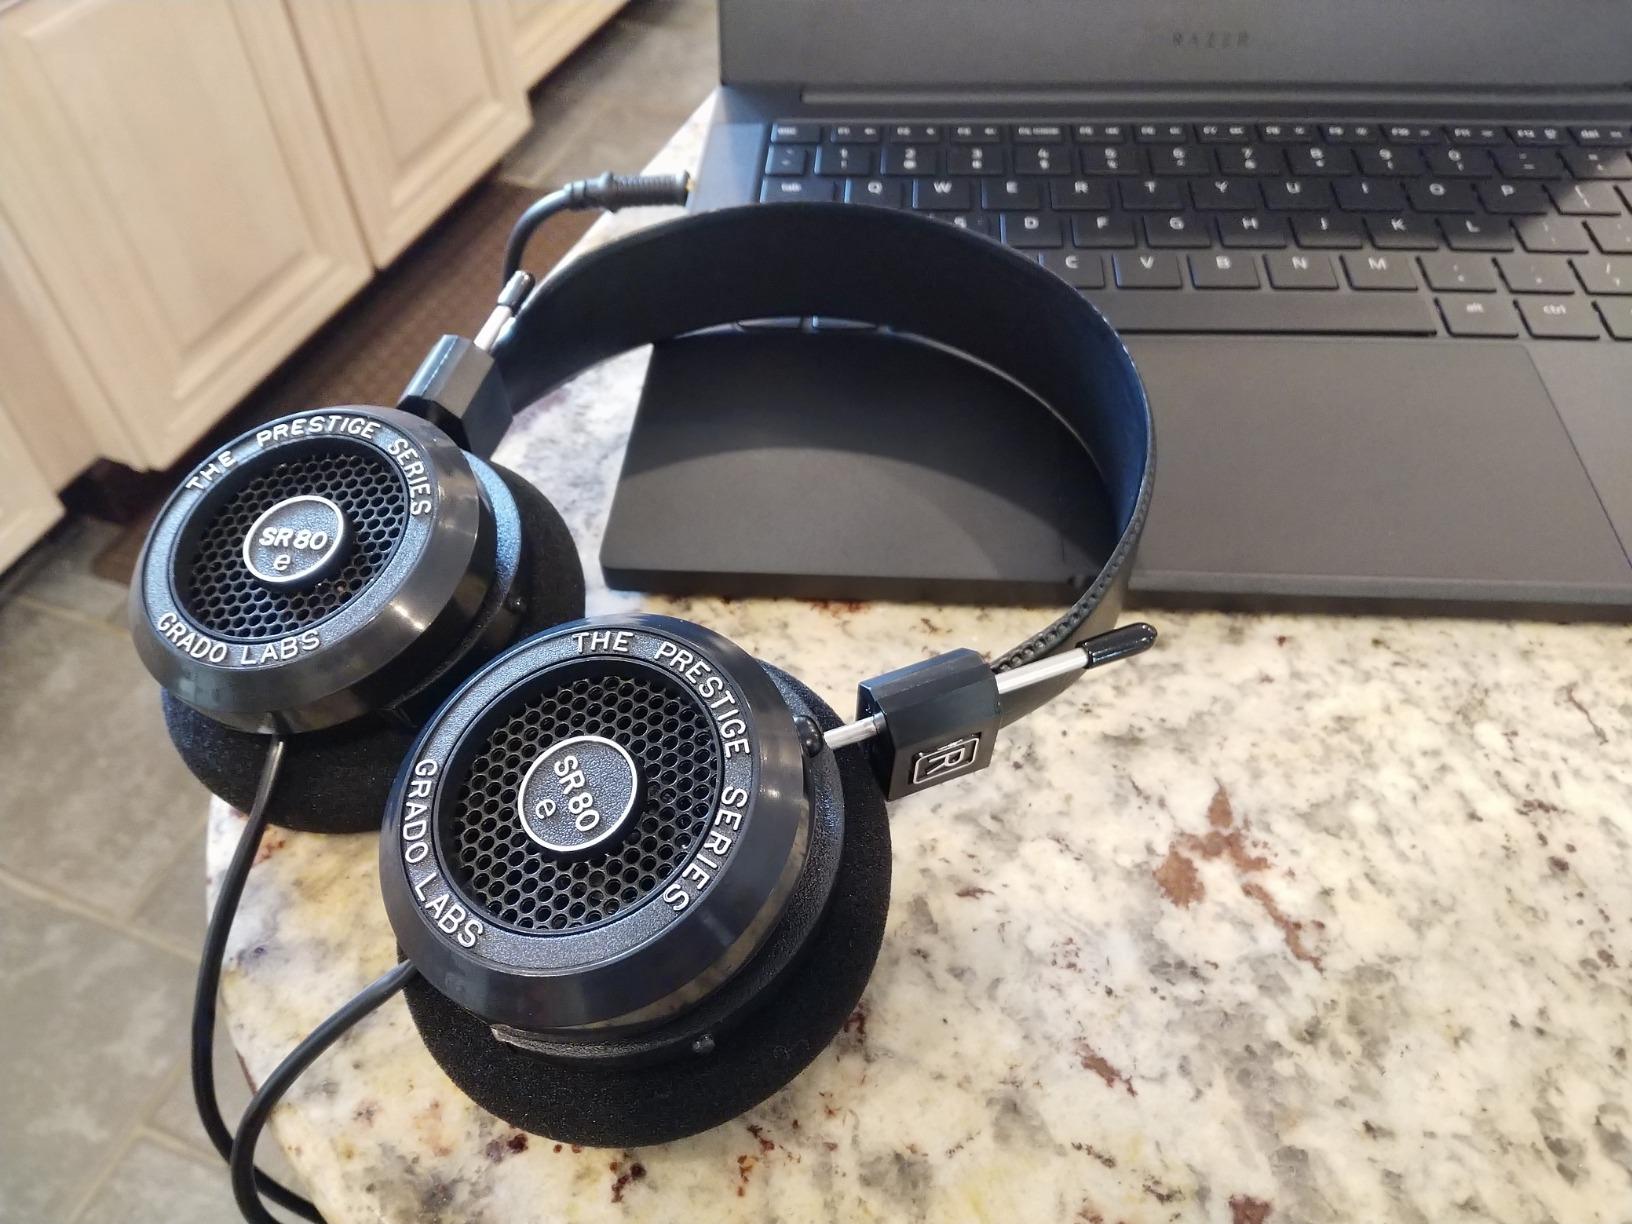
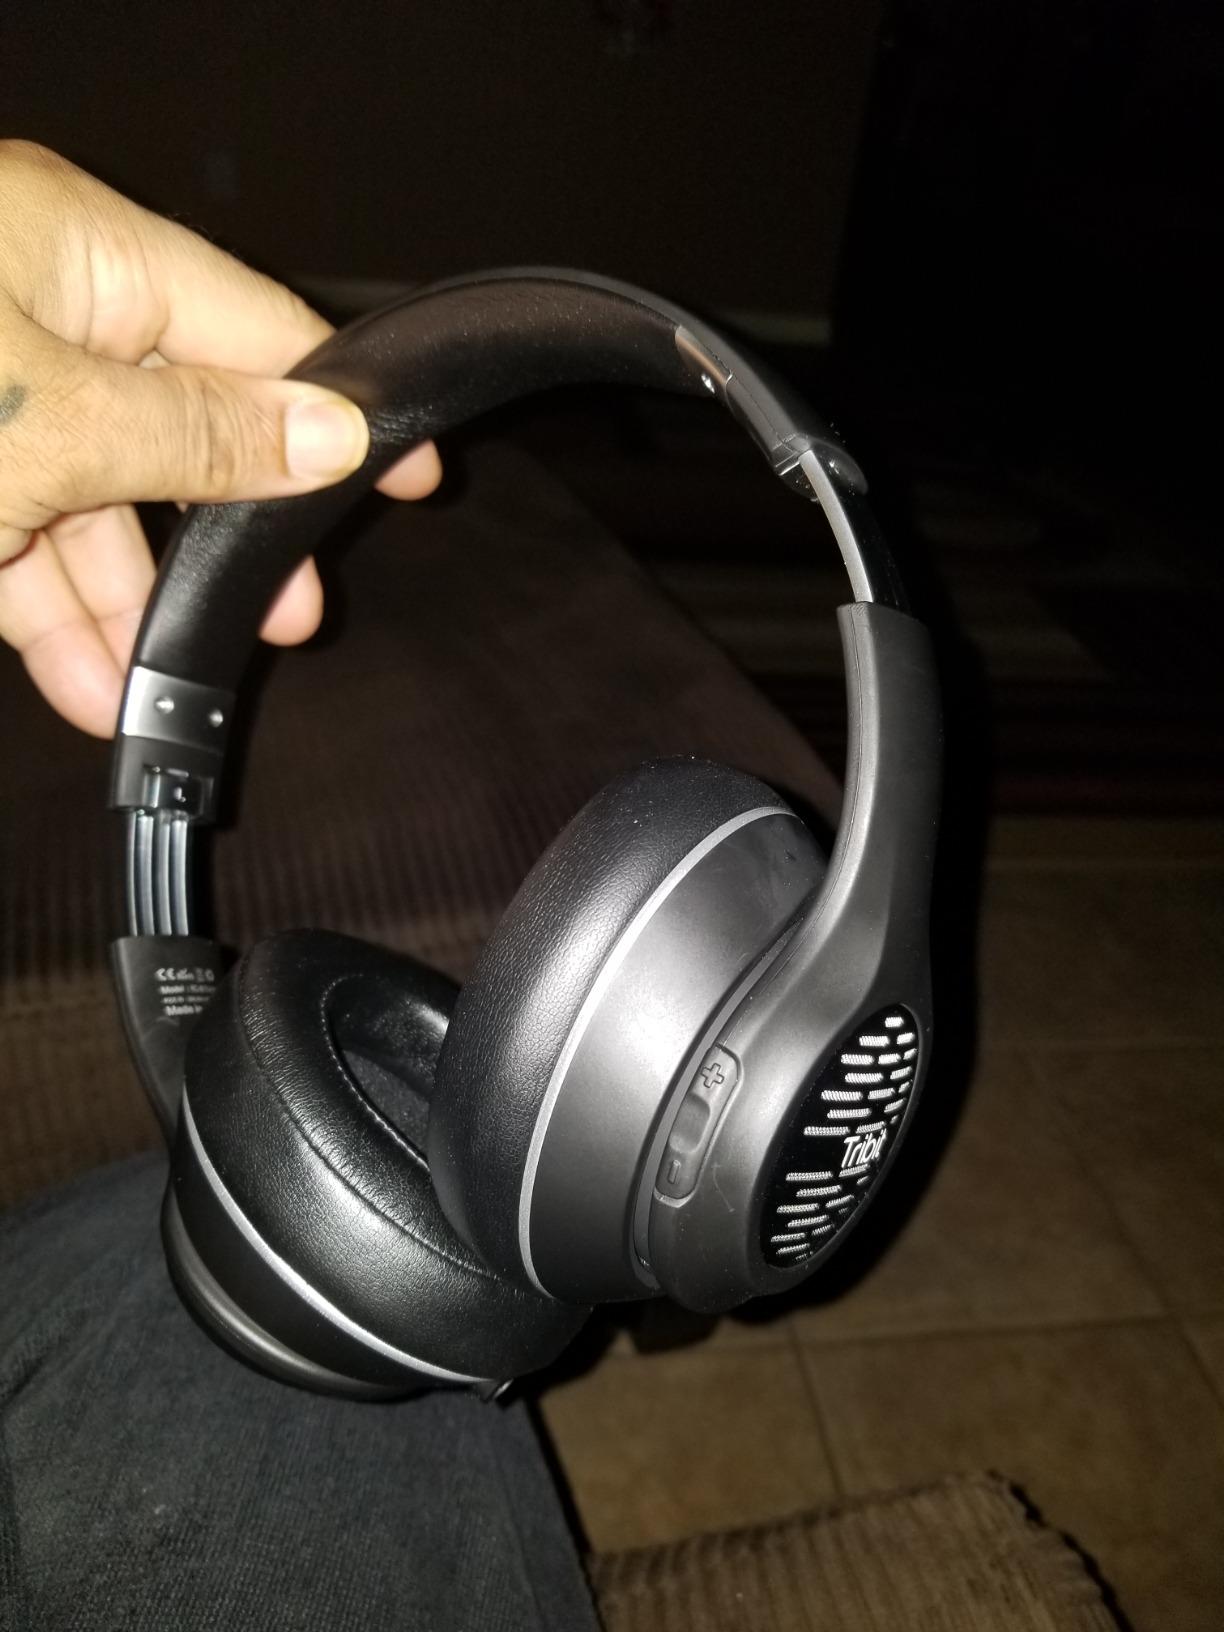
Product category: headphones
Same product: no